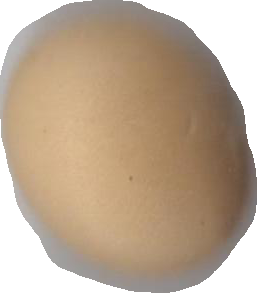
Variety: Grobogan